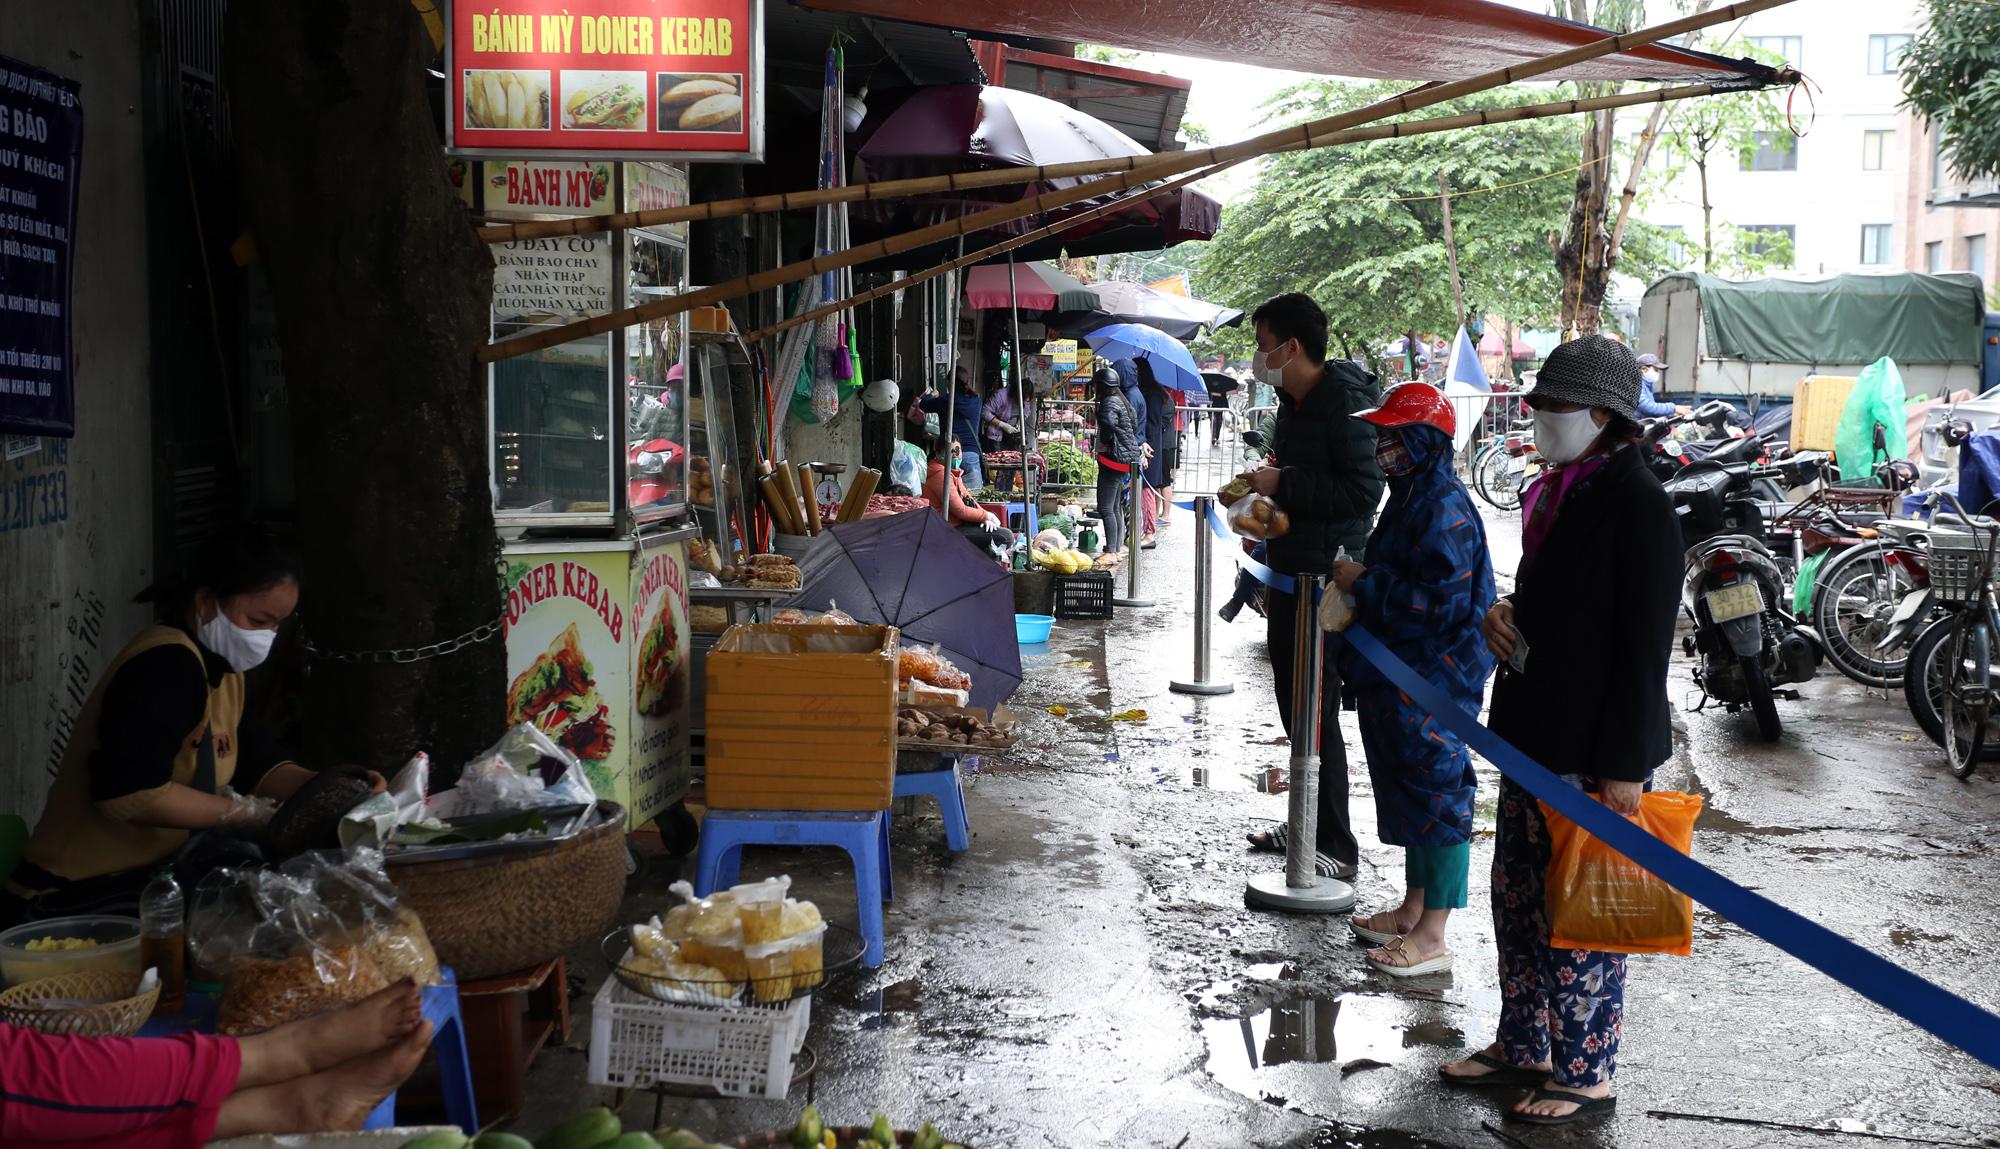
có một người phụ nữ đang ngồi bên trong quầy hàng